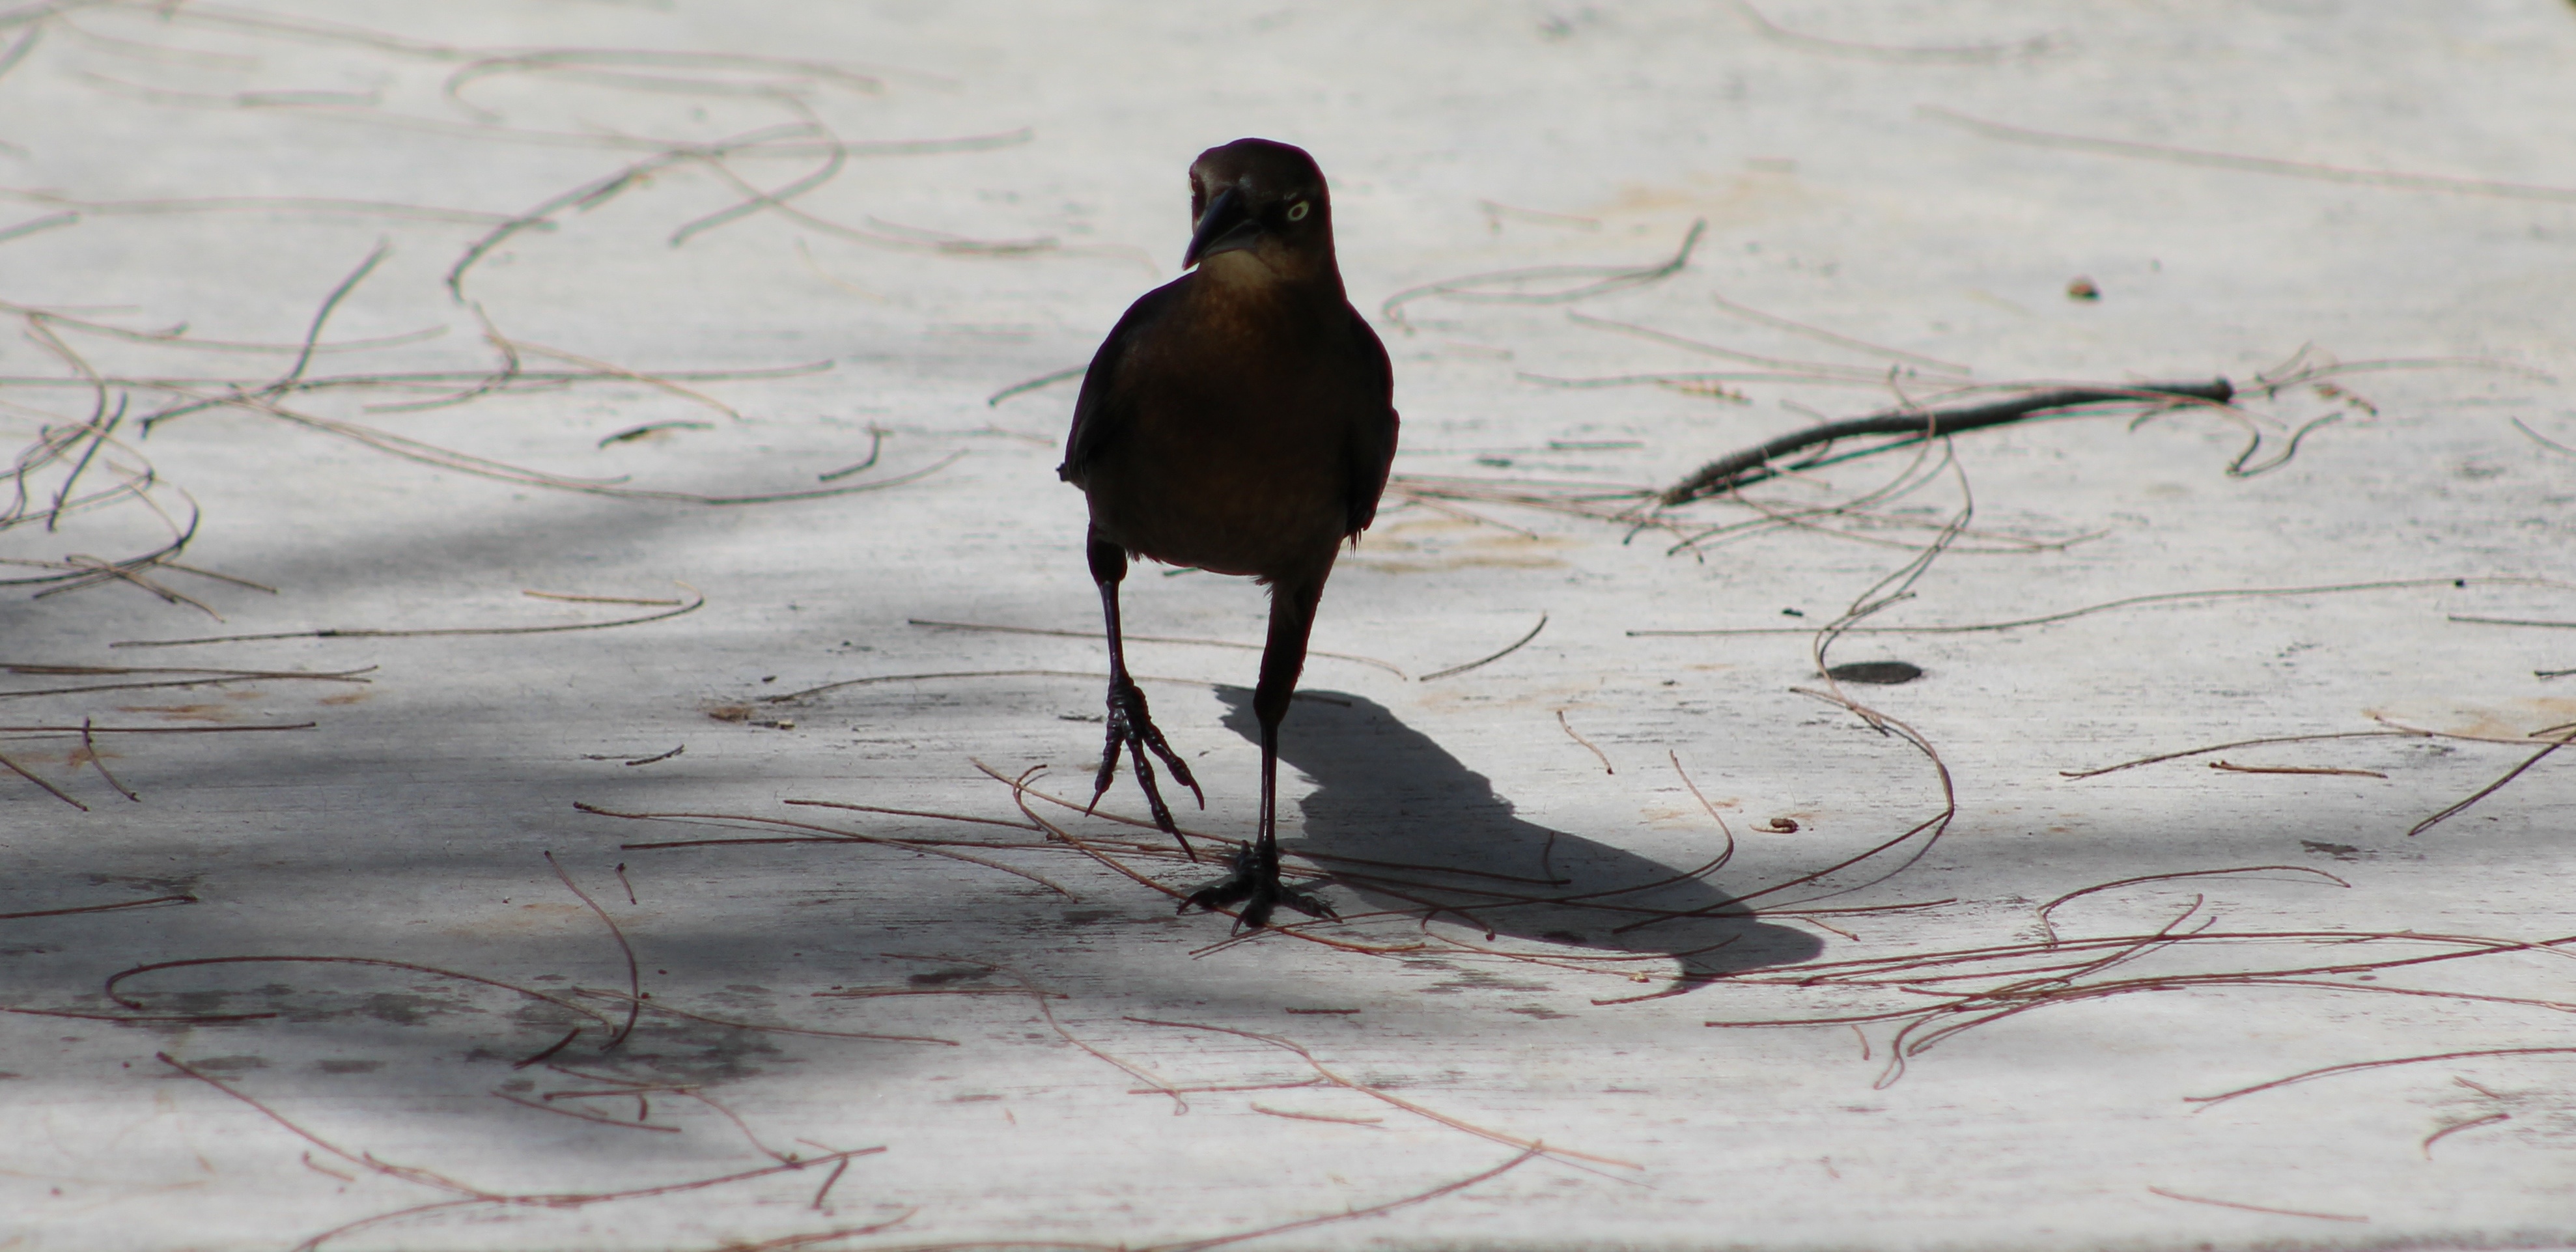
snow, winter, bird, wildlife, fauna, vertebrate, shorebird, old world flycatcher, perching bird